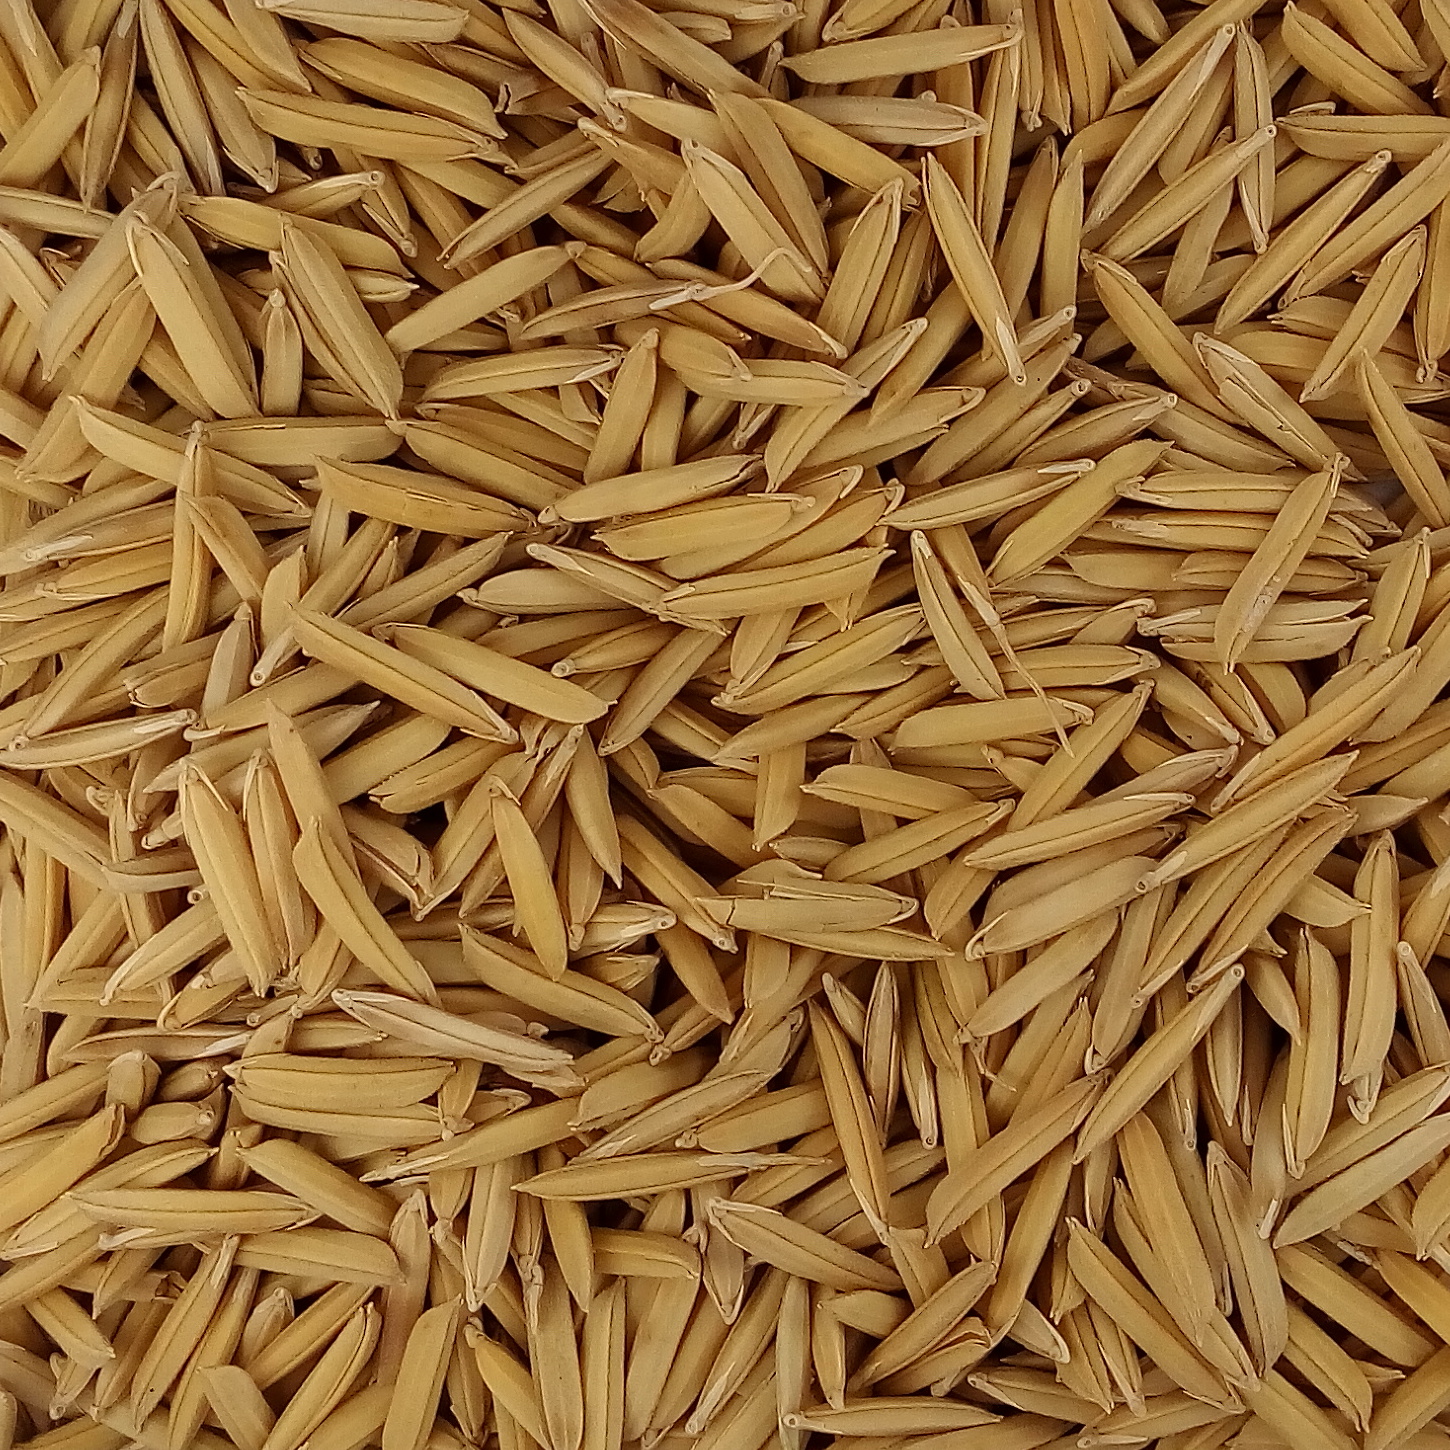
Rice seed variety: 1509